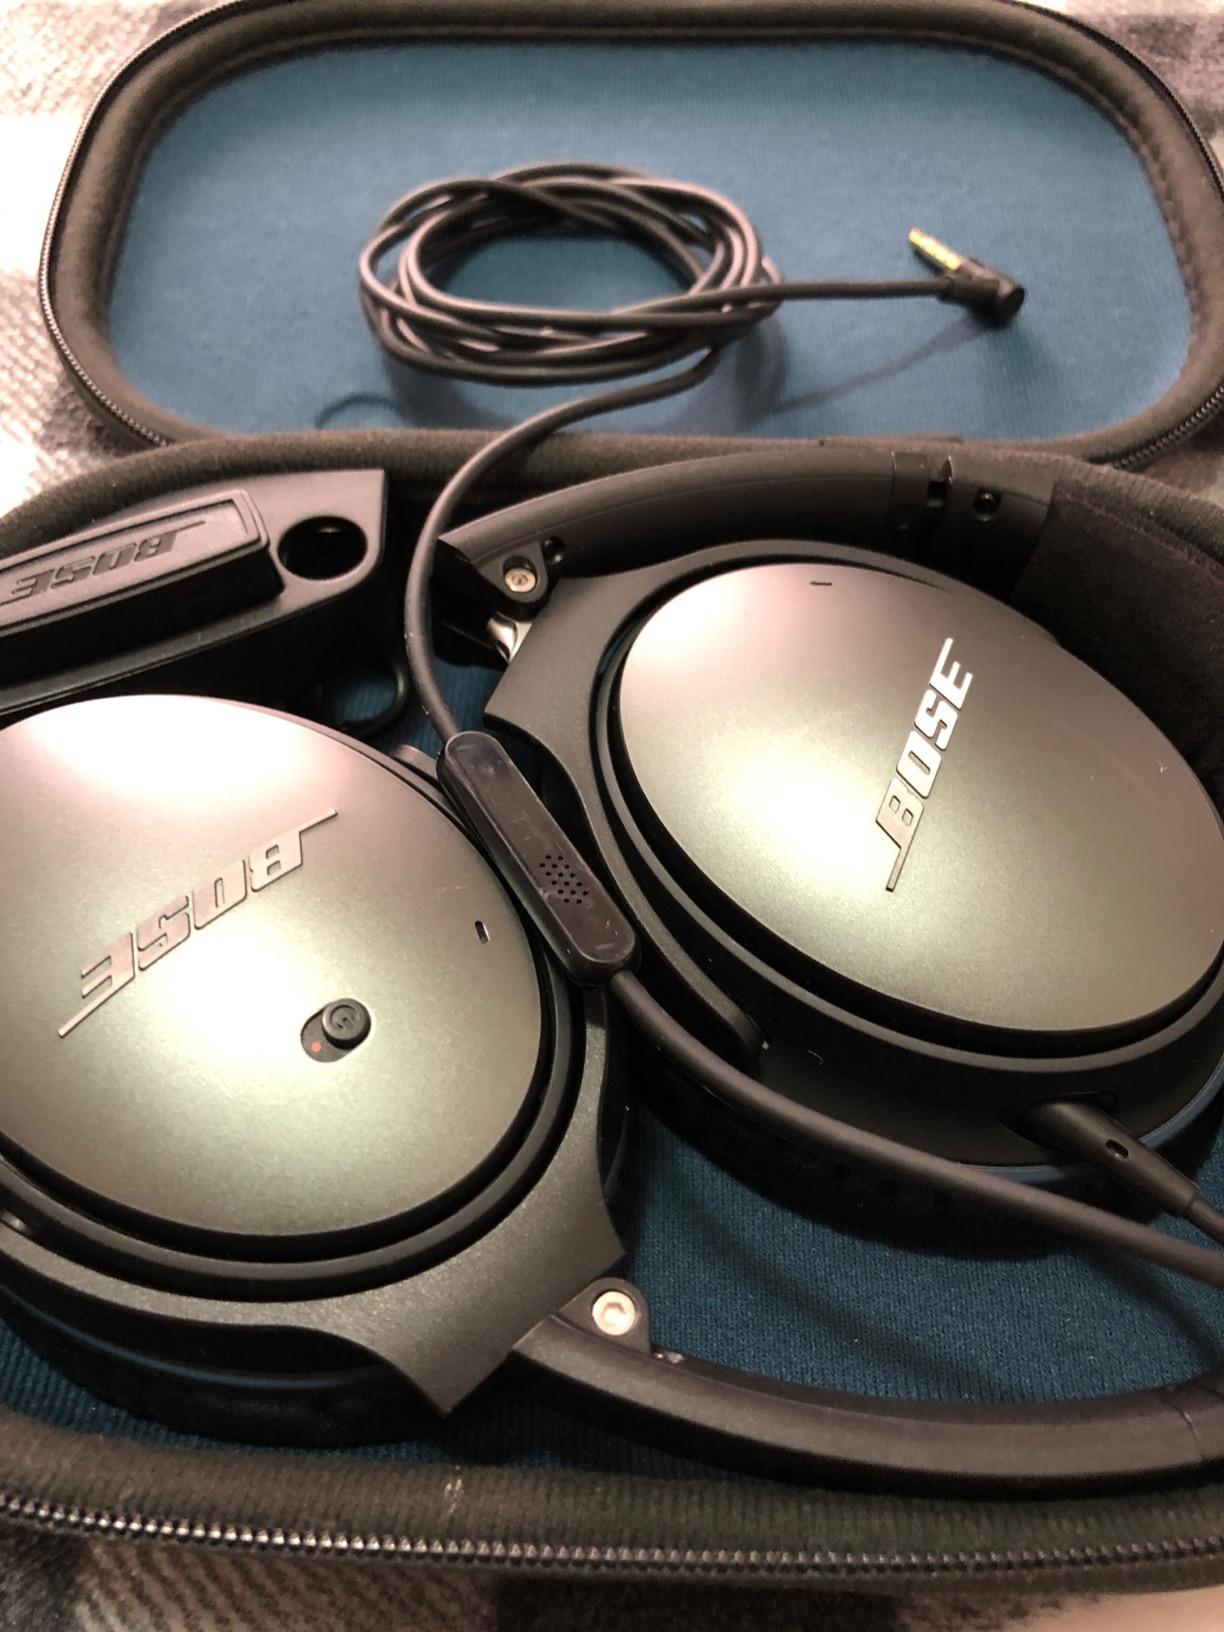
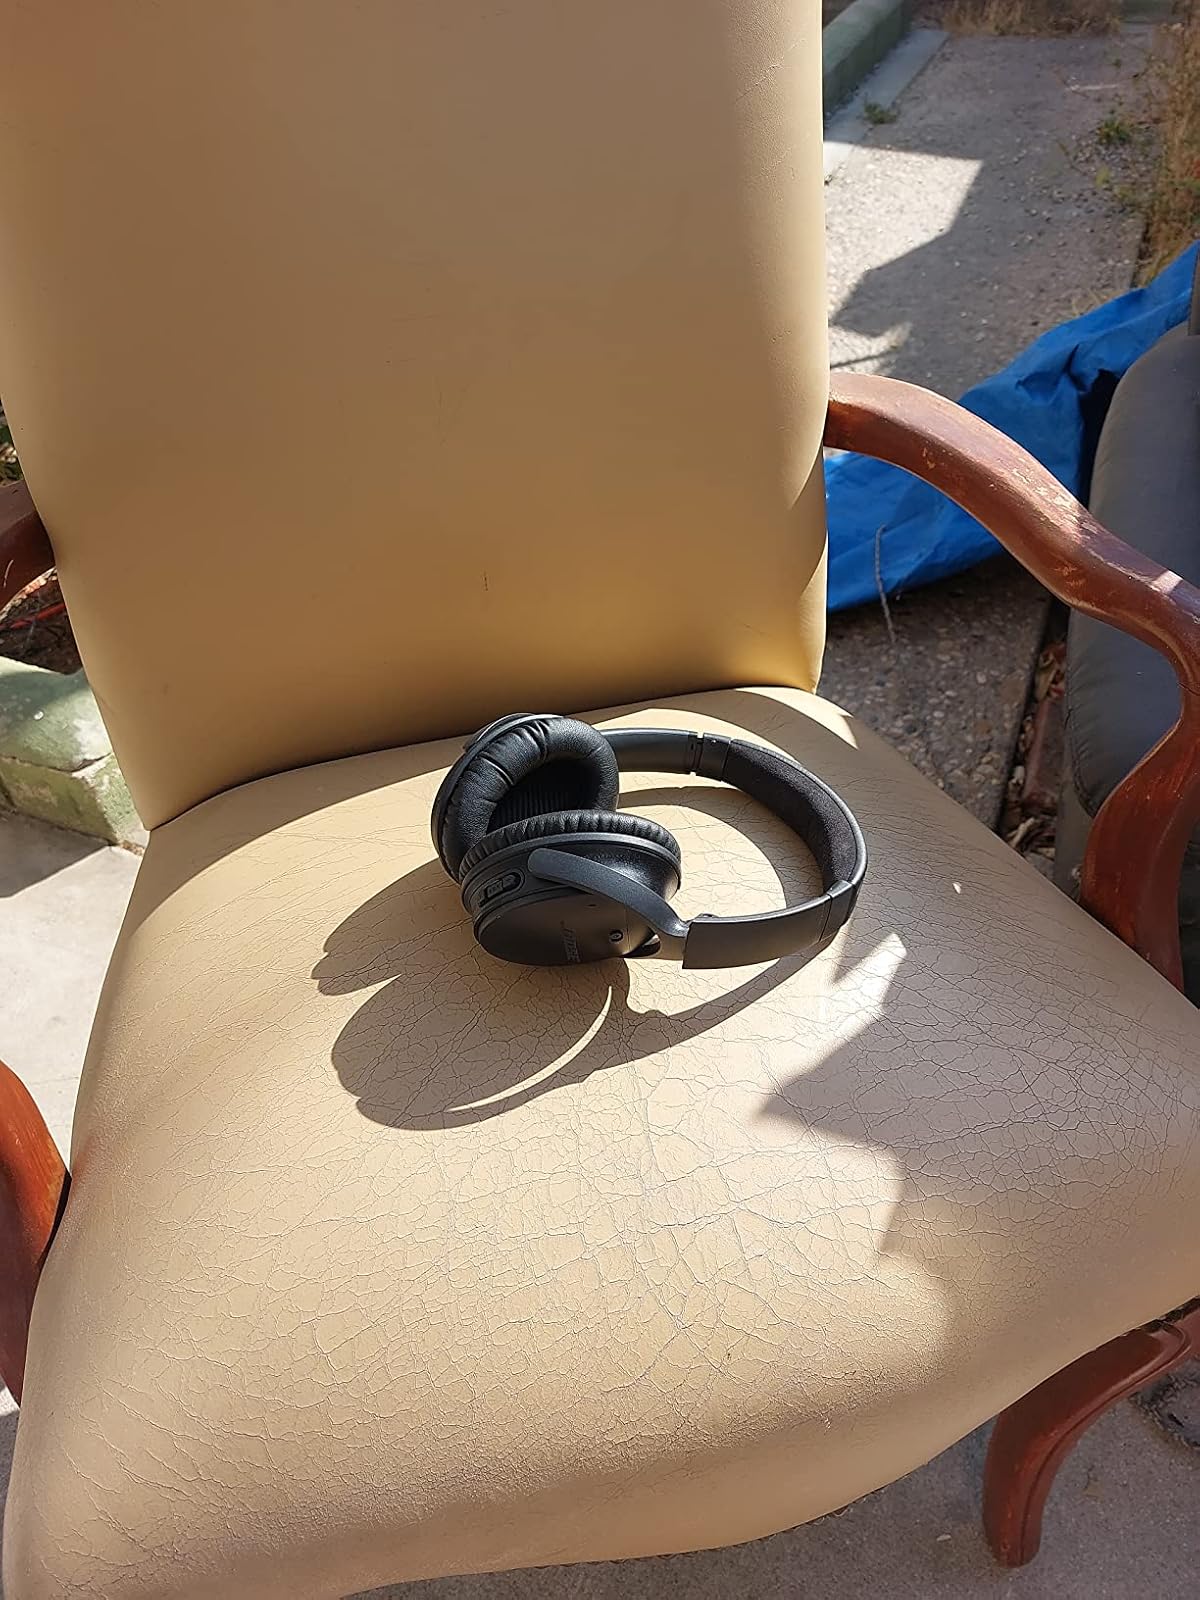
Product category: headphones
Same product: no